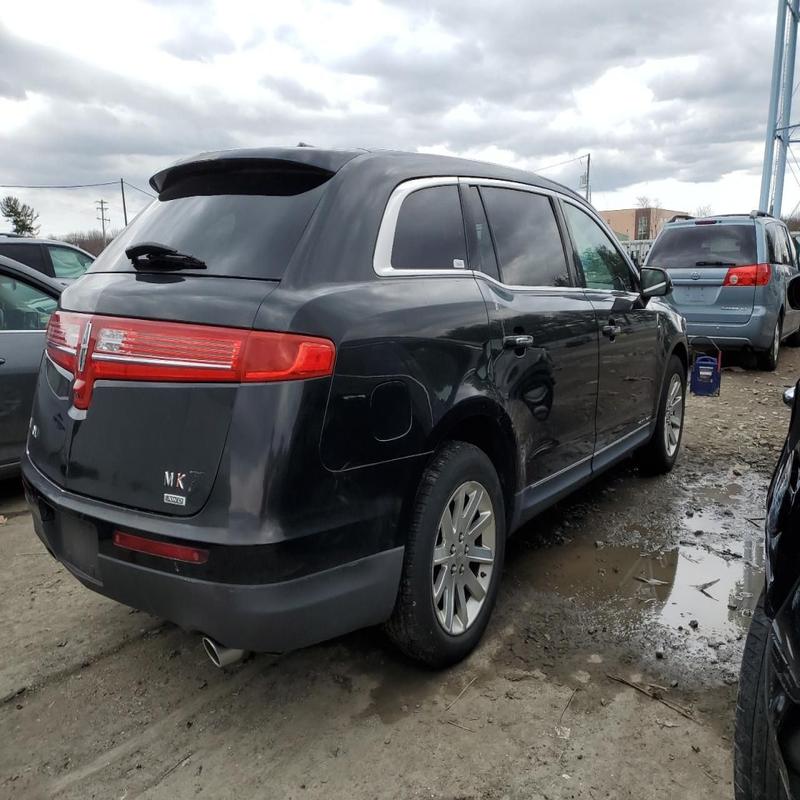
Aucun dommage détecté.
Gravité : aucun